Thomas Paine

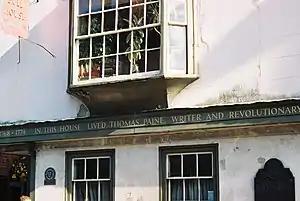
Thomas Paine's house in Lewes

In 1767, he was appointed to a position in Grampound, Cornwall. Later he asked to leave this post to await a vacancy, and he became a school teacher in London.